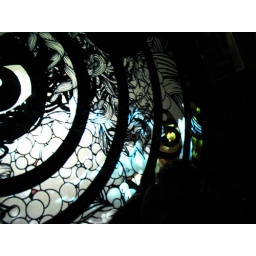
art on the wall in zen bar